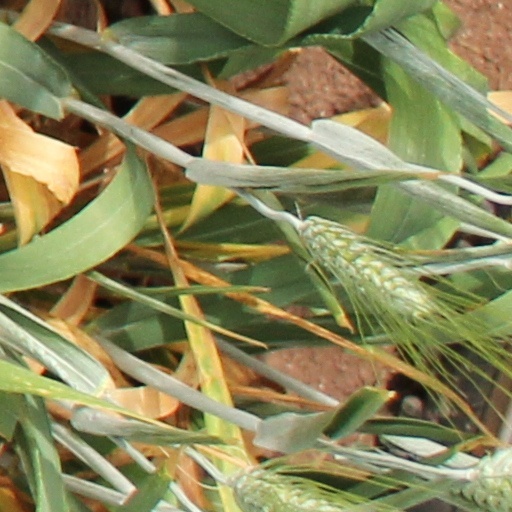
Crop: wheat